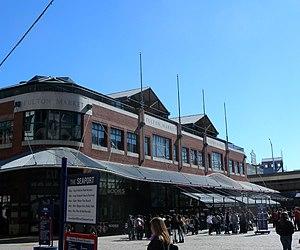
Le Fulton Market Building est un bâtiment rénové qui abritait autrefois le Fulton Fish Market sur Fulton Street, dans le quartier financier de Lower Manhattan à New York. Il a servi de site pour le championnat du monde d'échecs 2016.